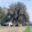
Label: oak_tree